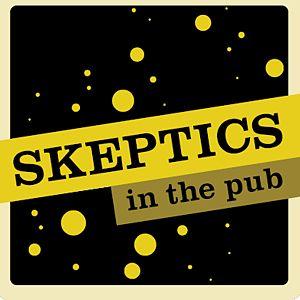
Skeptics in the Pub, littéralement Les sceptiques au pub est un événement social informel conçu pour promouvoir la camaraderie et le réseautage social parmi les sceptiques, les penseurs critiques, les libres penseurs, les rationalistes et d'autres individus partageant les mêmes idées. Il offre aux sceptiques l'occasion de parler, de partager des idées et de s'amuser dans une atmosphère décontractée, et de discuter des questions d'actualité qui leur viennent à l'esprit, tout en promouvant le scepticisme, la science et la rationalité.